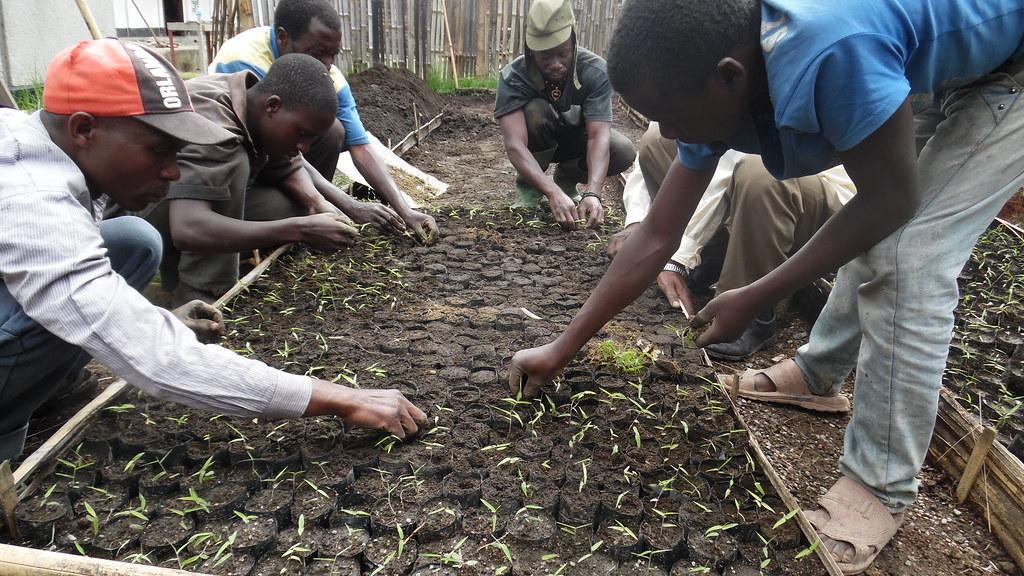
Wakulima waliopo katika eneo mfano wa kitalu ama bustani chenye udongo wenye rangi nyeusi wenye kuashiria rutuba palipopandwa miche midogo, iliyoota na kuchipua kwa rangi ya kijani kibichi ikiashiria kuwa ni eneo linalotumika kwa ajili ya shughuli za kilimo.